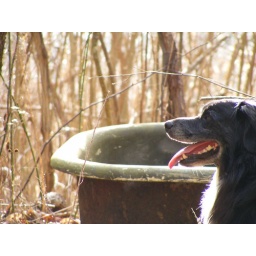
the farm dog sitting in front of the old tub thats been there as long as i can remember